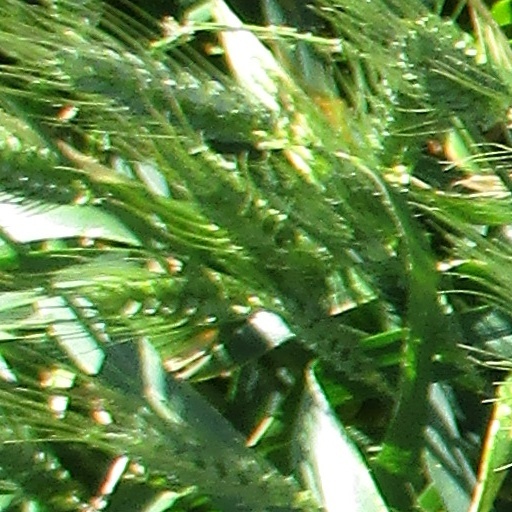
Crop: wheat